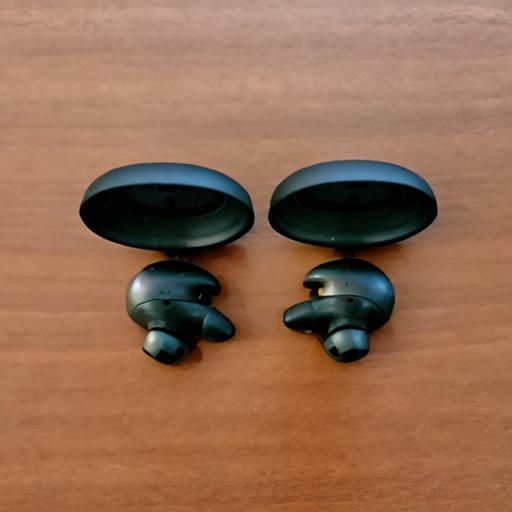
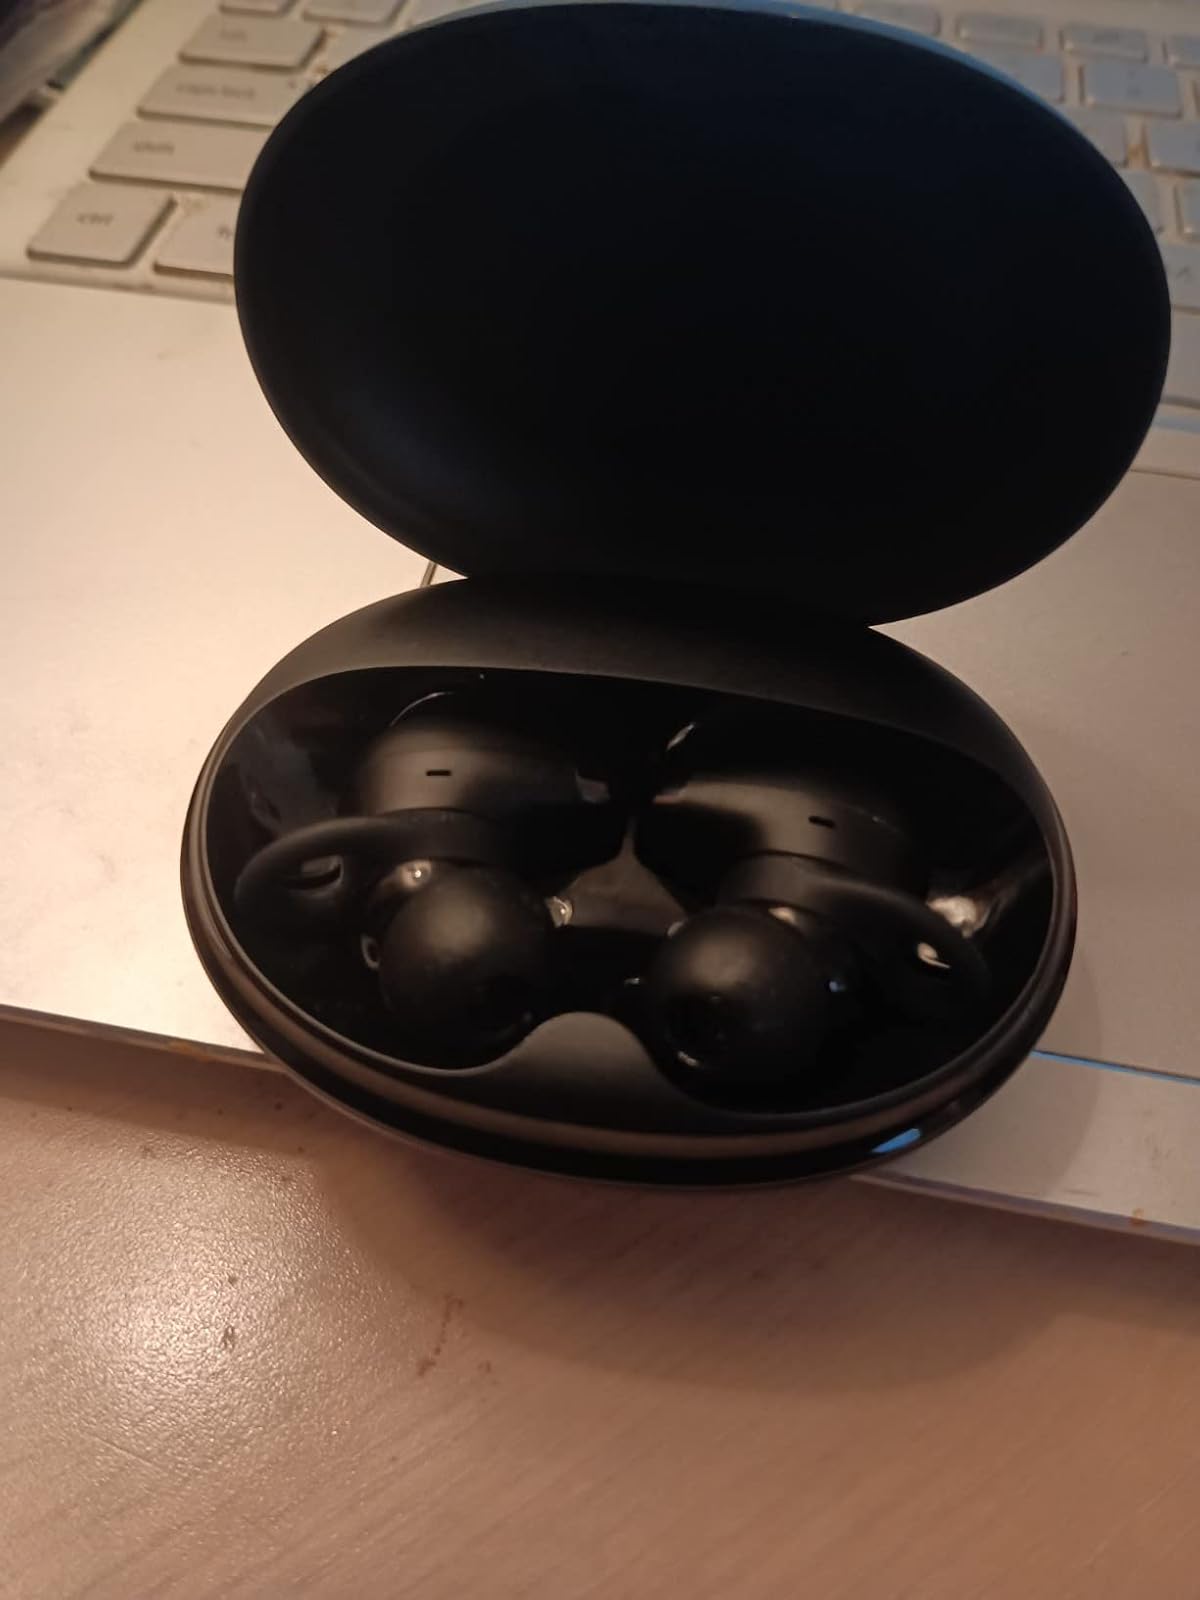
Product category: earbuds
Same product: no